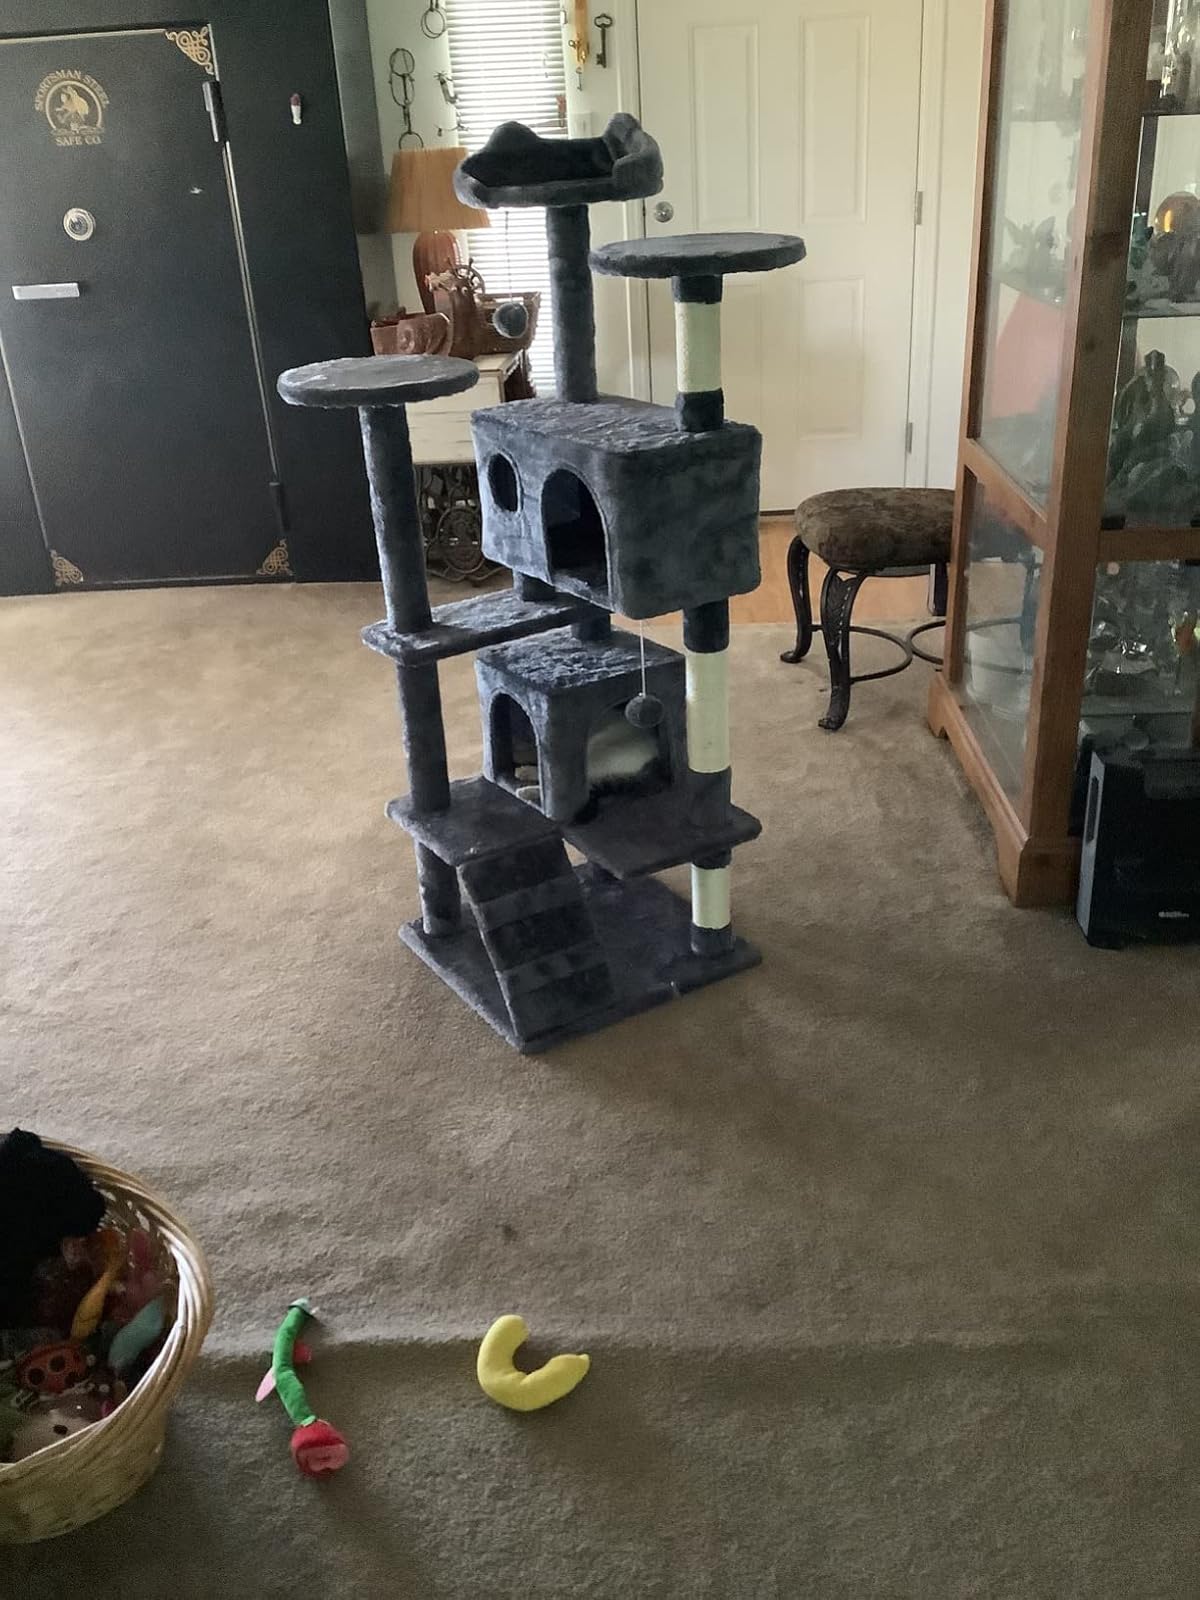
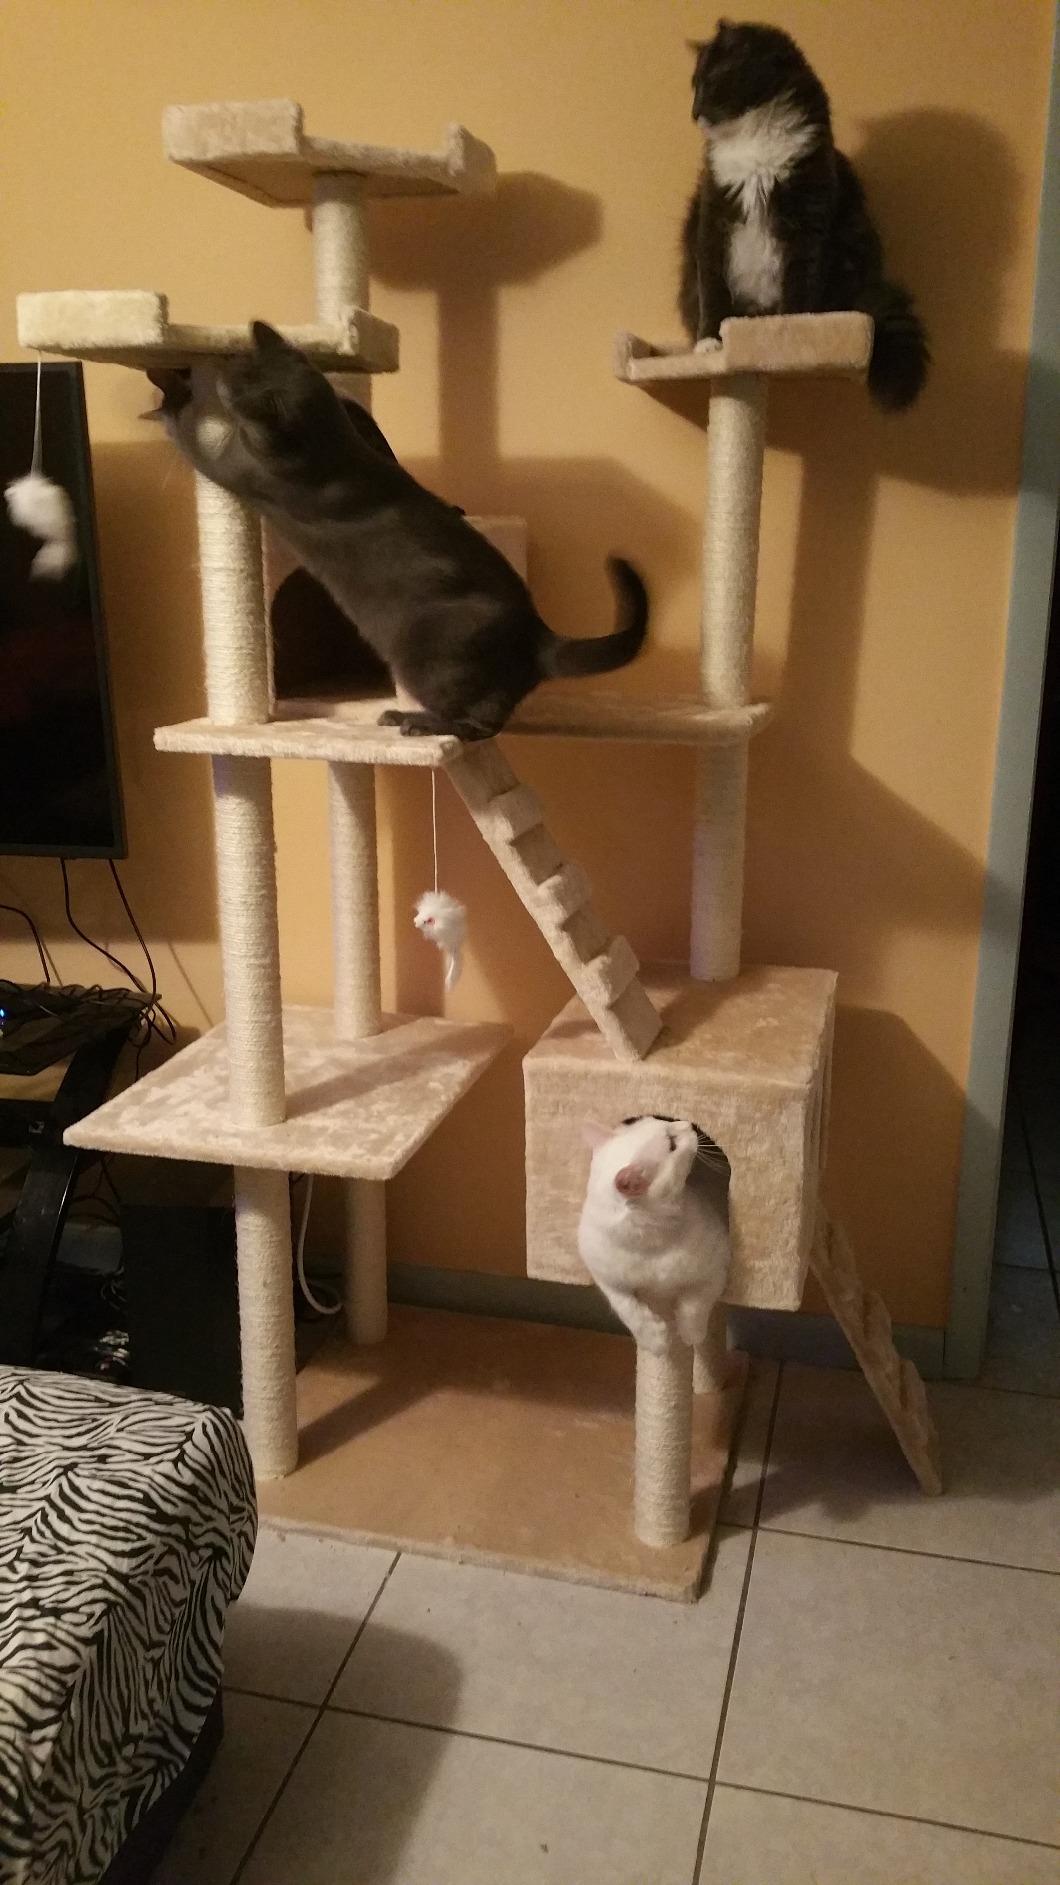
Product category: items_cat tree
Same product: no